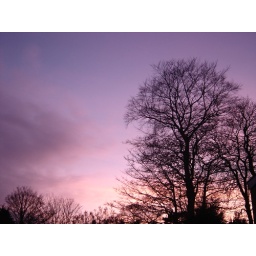
Taken out of the back door of my house in birmingham.